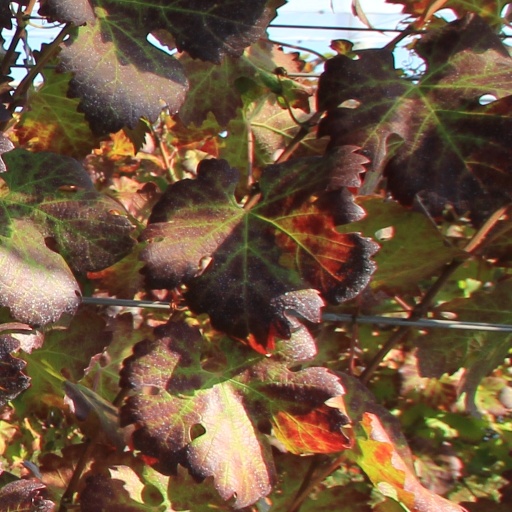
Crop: grape